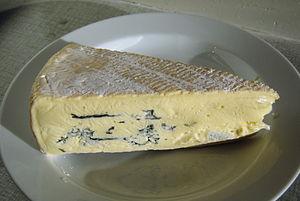
Le Cambozola est un fromage allemand, à base de lait de vache et à pâte molle persillée, fabriqué depuis 1983. Au IIIᵉ siècle ap. J.-C., l'art de la fabrication du fromage était déjà connu dans l'Allgäu. Ce savoir-faire fut tout particulièrement entretenu dans la bourgade celtique de Cambodunum, l'actuel Kempten.